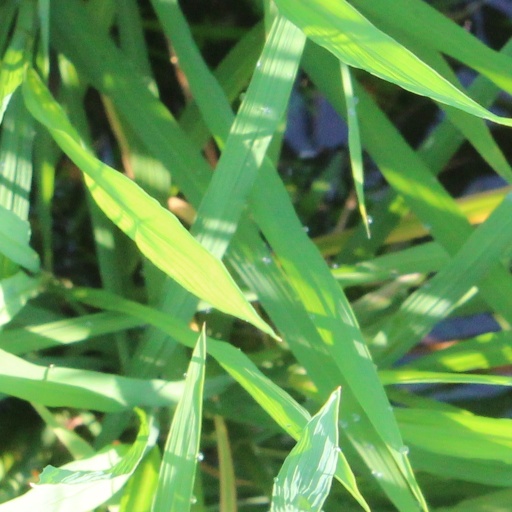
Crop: rice